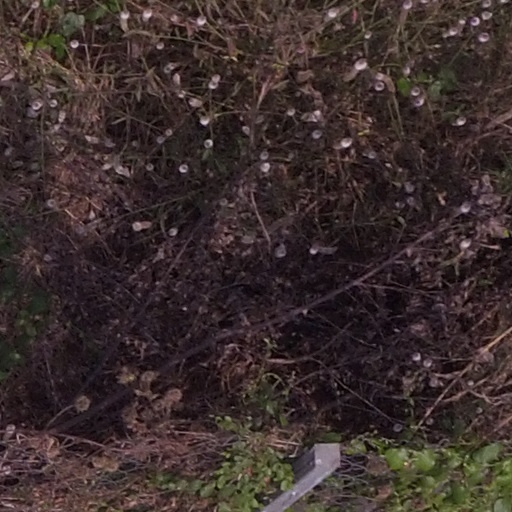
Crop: maize; corn